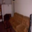
Label: couch